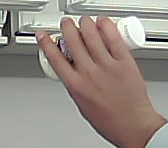
Product: heinz_mayo